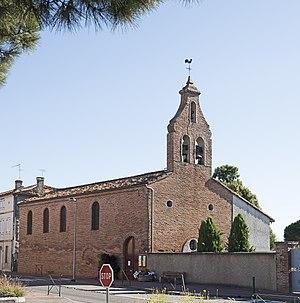
Églises possédant un clocher-mur, ou clocher à peigne, clocher-arcade ou campenard.
Bressols est une commune française, située dans le département de Tarn-et-Garonne en région Occitanie.